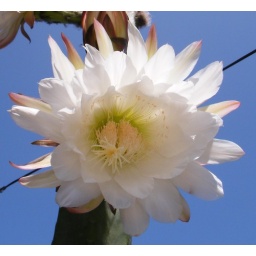
The cactus in front of our house began to flower recently.